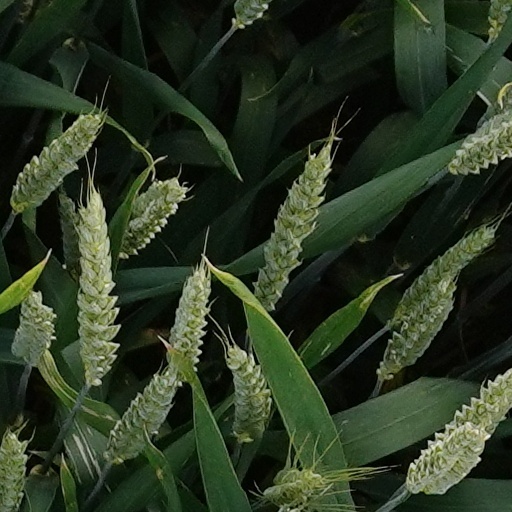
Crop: wheat